Hope Walks

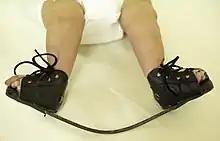
Foot abduction brace used by Hope Walks

Hope Walks uses a method to treat infants born with clubfoot, known as the Ponseti method. This non-surgical method corrects the clubfoot with a series of casts over the course of four to six weeks, slowly manipulating the foot into a correct position. Typically, this method also includes a tenotomy. After the casting phase is completed, the child will wear a foot abduction brace while sleeping at night for the next five years in order to prevent relapse.